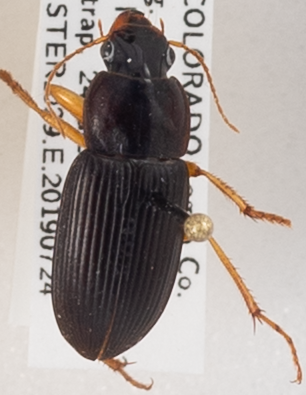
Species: Harpalus pensylvanicus
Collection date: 2019-07-24 04:00:00
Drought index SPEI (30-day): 0.63
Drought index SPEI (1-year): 1.01
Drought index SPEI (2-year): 0.8